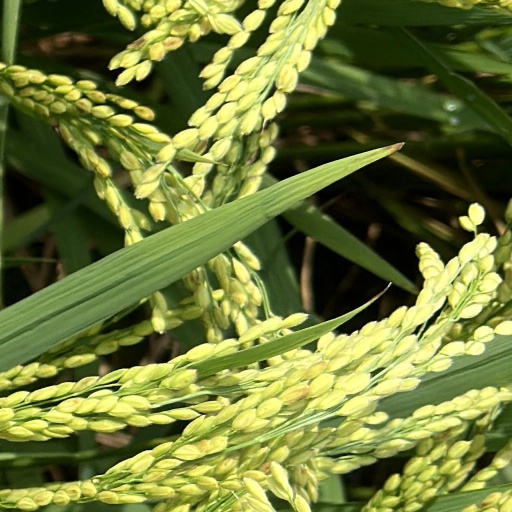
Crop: rice